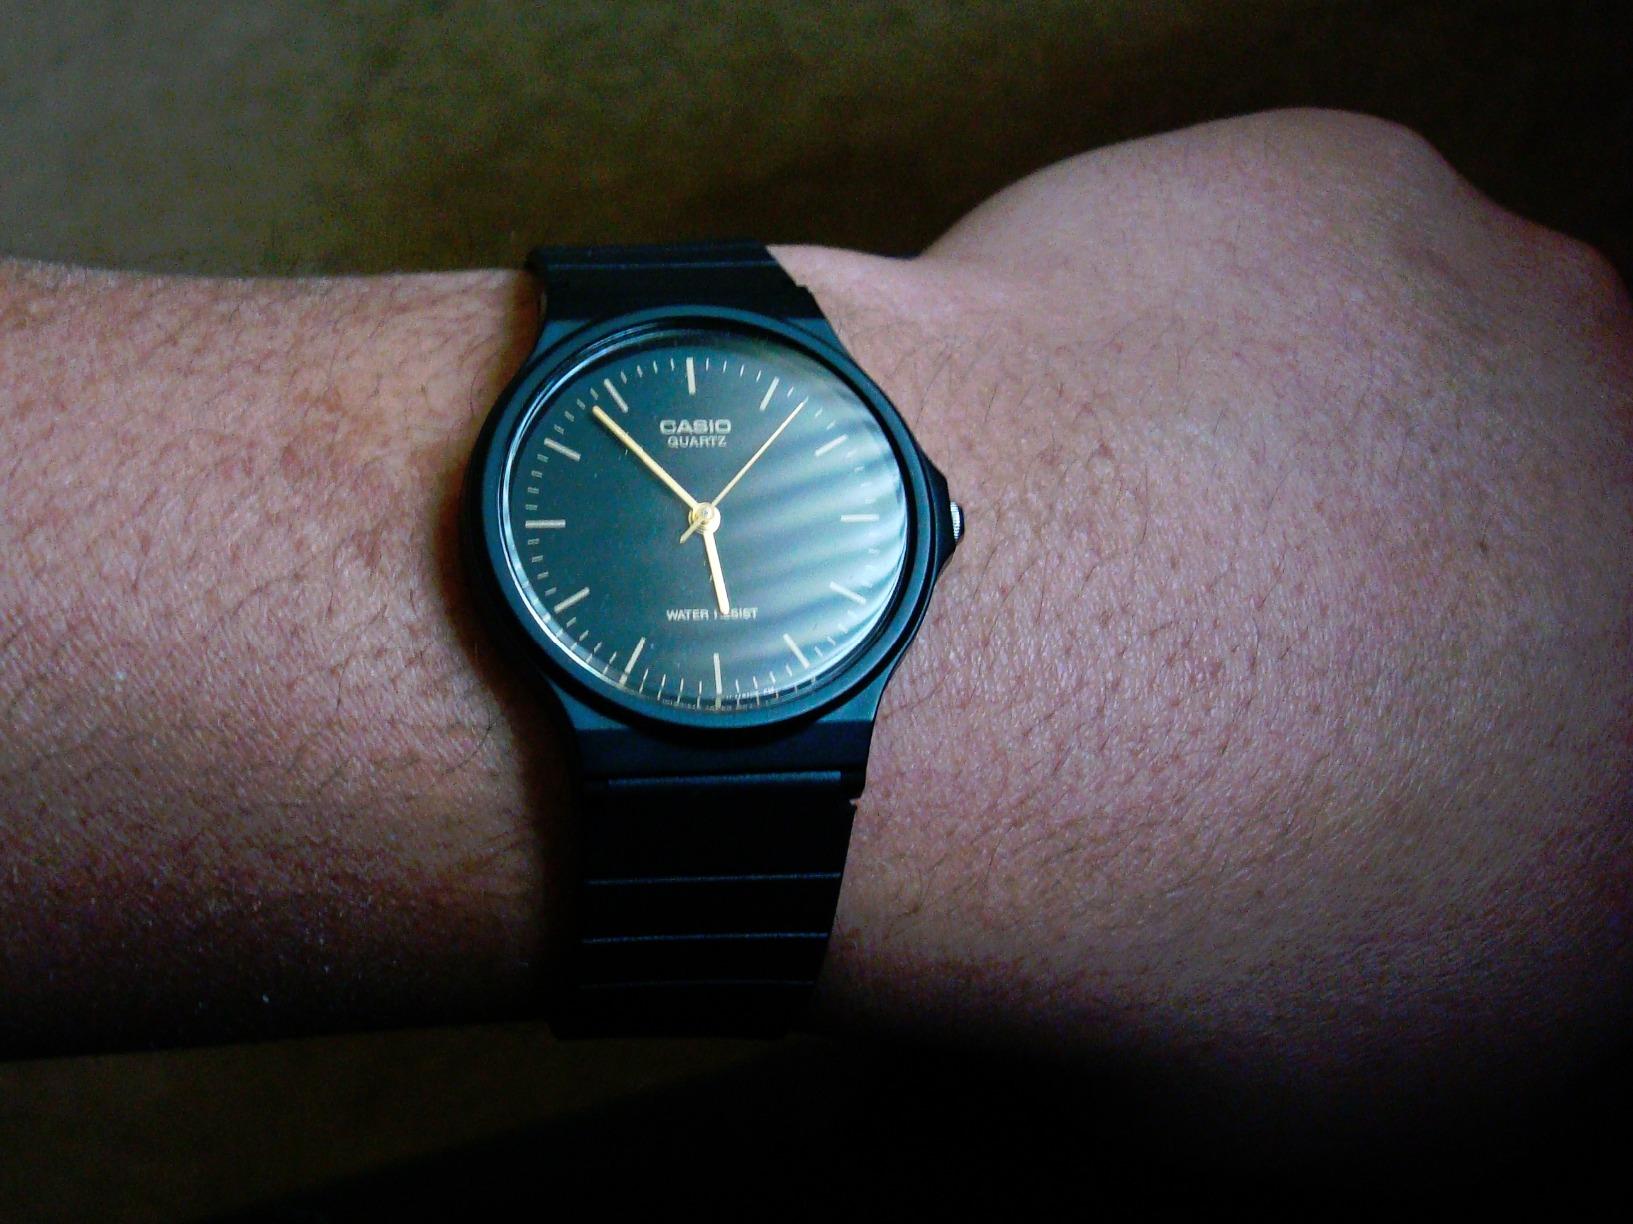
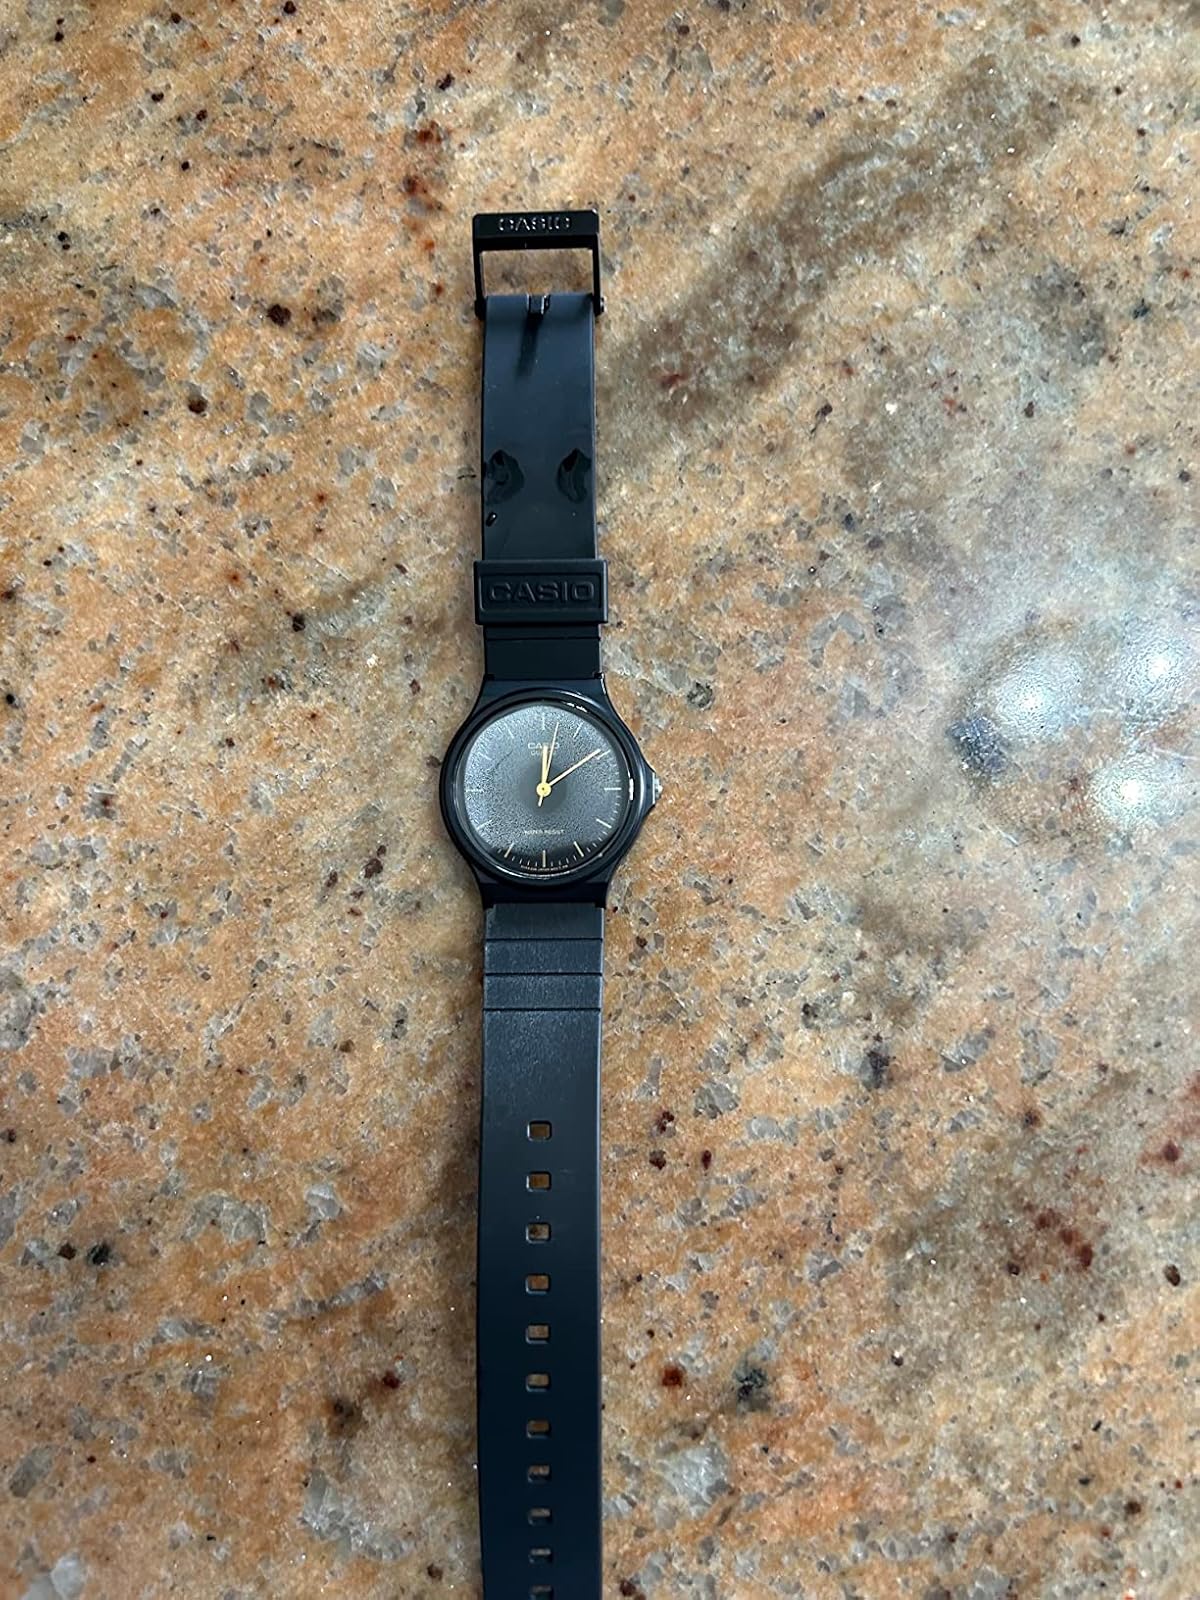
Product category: accessories_watch
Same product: yes